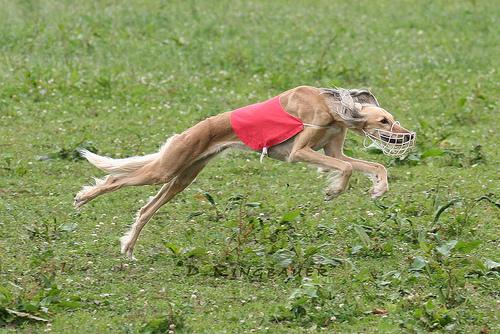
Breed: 206-n000051-Saluki